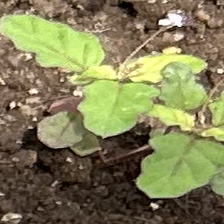
Weed species: Punarnava _(Boerhaavia diffusa)